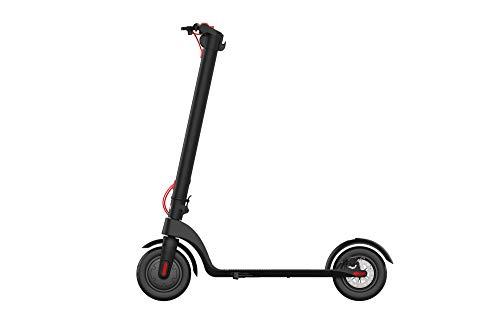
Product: Henoh Electric Scooter, 8.5 inch Tire 20 Miles Long-Range PANASONIC Battery, Up to 22 MPH, Easy Fold and Carry Design, Ultra-Lightweight Aluminum Alloy
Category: Sports & Outdoors | Outdoor Recreation | Skates, Skateboards & Scooters | Scooters & Equipment | Scooters
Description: EXTREMELY FAST AND LONG-RANGE PANASONIC BATTERY LIFE - 350W motor propels the e-scooter to a max speed of 22 MPH.
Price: $89.99
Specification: Product Dimensions:         41.5 x 17.2 x 45.3 inches    |Shipping Weight: 41.1 pounds (View shipping rates and policies)|ASIN: B07L76SGH4|Batteries 1 Lithium ion batteries required. (included)|    #1471    in Sport Scooters